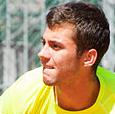
Age: 19